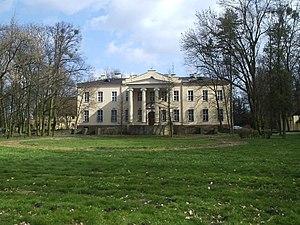
Szelejewo Drugie est un village polonais de la gmina de Piaski dans la powiat de Gostyń de la voïvodie de Grande-Pologne dans le centre-ouest de la Pologne.